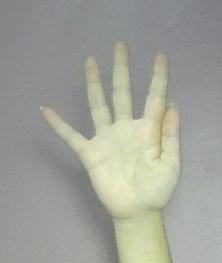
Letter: sheen